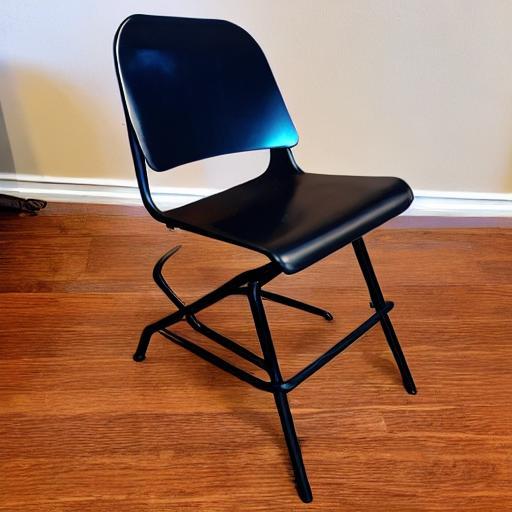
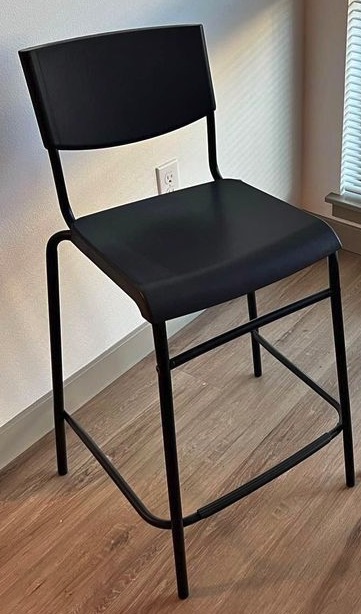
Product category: stool
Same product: no